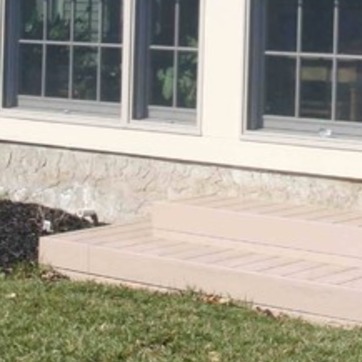
Material: stone